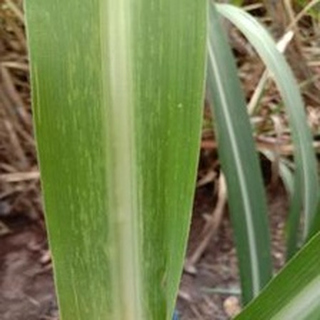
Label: sugarcane_mosaic